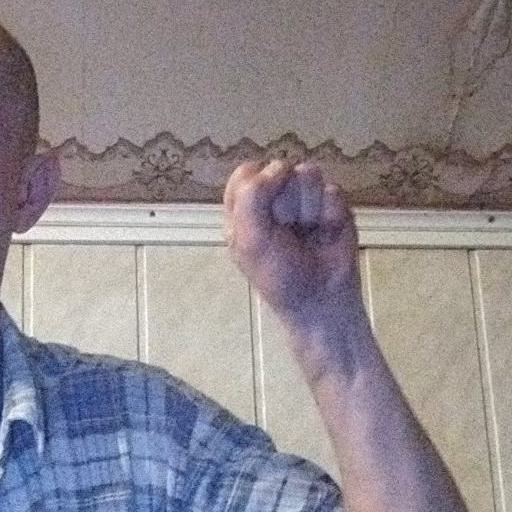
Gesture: fist